Zollernalbkreis

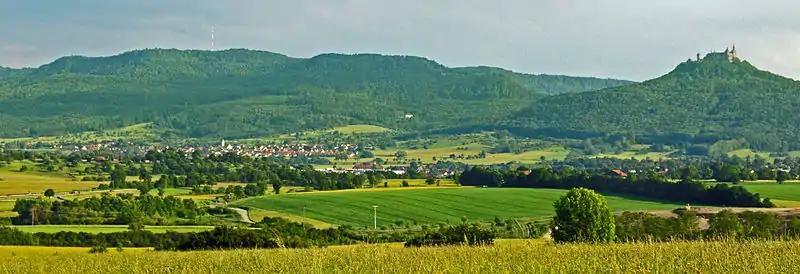
Alb mountains and Zollern castle

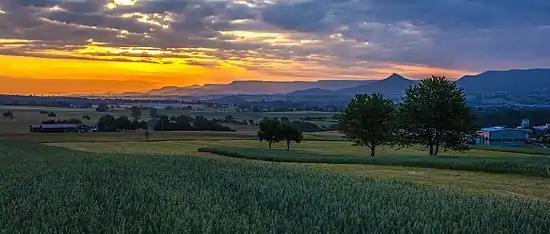
The "Albtrauf" in Zollernalbkreis

In the area of Zollernalbkreis, Swabian German is spoken. In former times, Yiddish, Pleißne and Romani was also spoken.